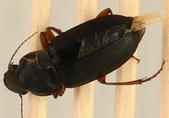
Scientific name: Harpalus pensylvanicus
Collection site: Konza Prairie Agroecosystem NEON (KONA), plot KONA_002